Pseudopotential

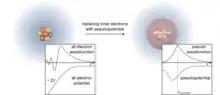
Pseudopotential representing the effective core charge.

Ultrasoft pseudopotentials relax the norm-conserving constraint to reduce the necessary basis-set size further at the expense of introducing a generalized eigenvalue problem. With a non-zero difference in norms we can now define: